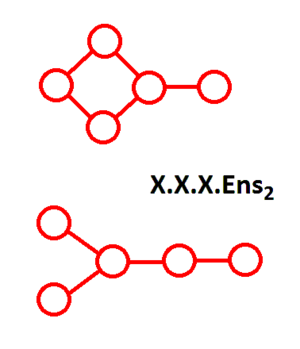
Une espèce de structure, concentrée en cardinalité 5. Les deux arbres définissent la même espèce X 3 E 2 ( X ) {\displaystyle X^{3}E_{2}(X)}